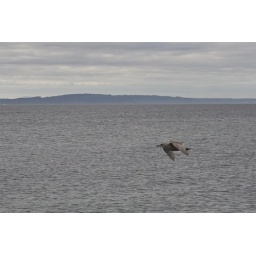
bird in flight at overcast alki beach